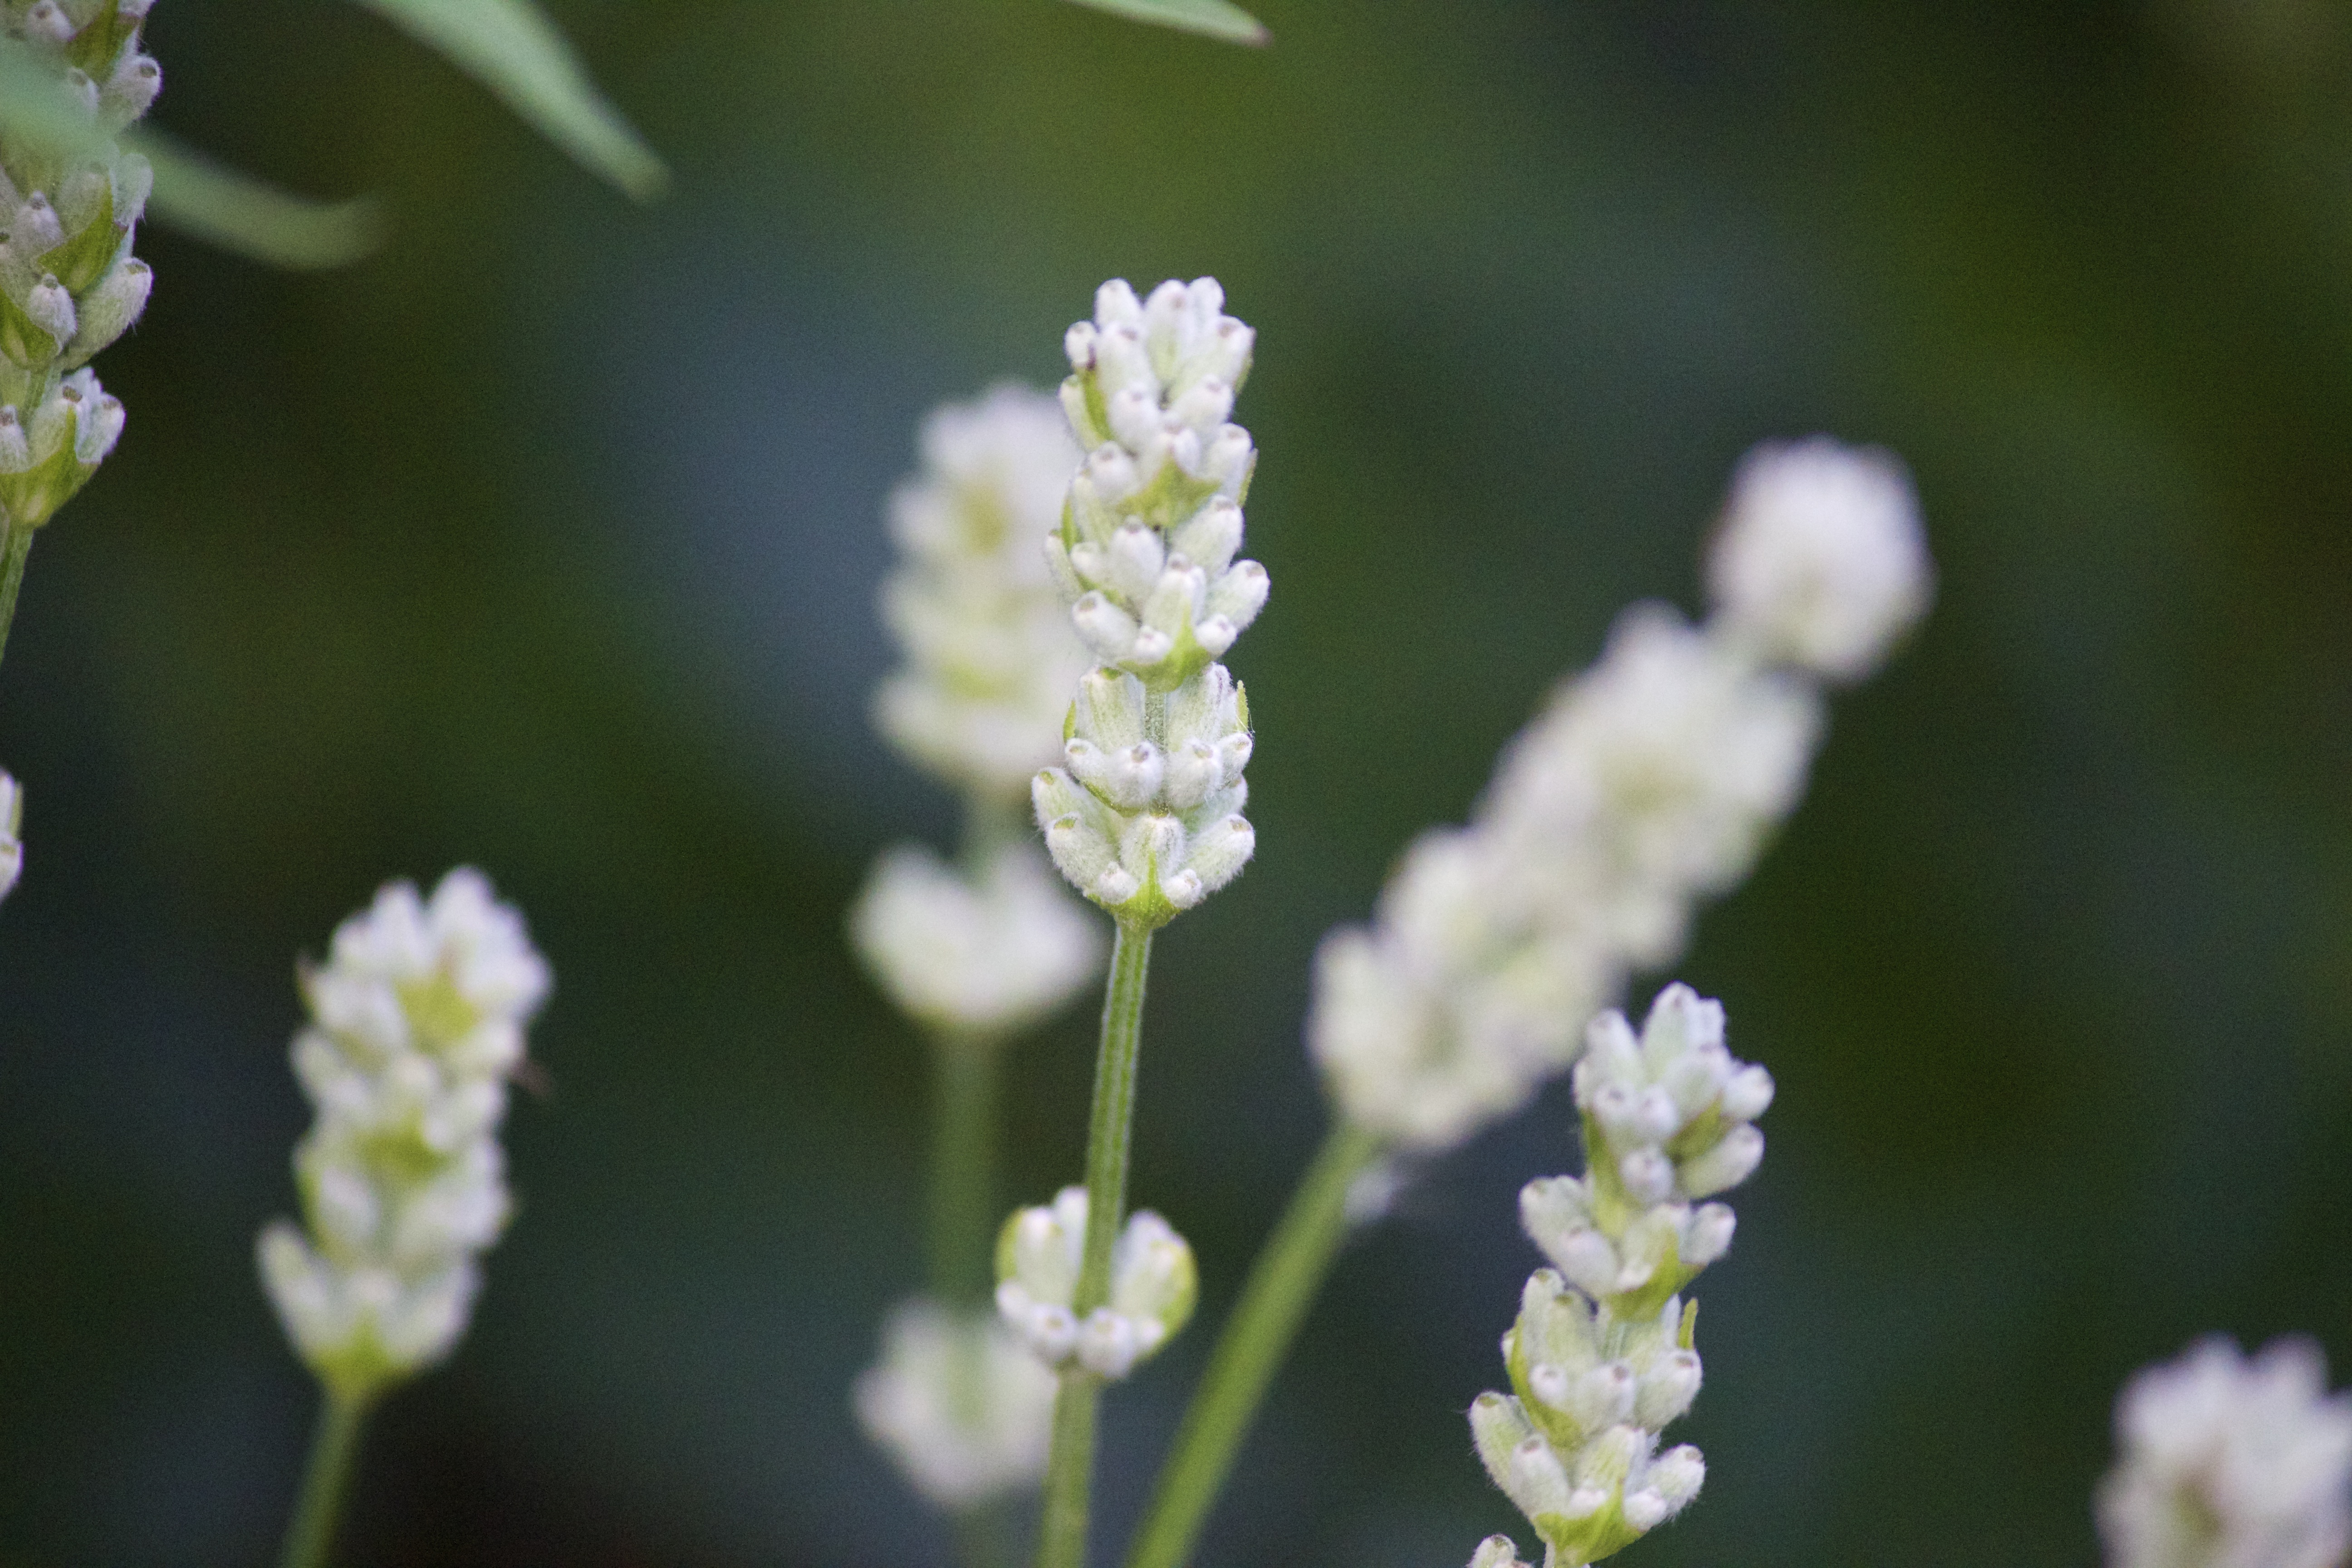
nature, blossom, plant, flower, herb, produce, botany, flora, lavender, wildflower, macro photography, anthriscus, flowering plant, cow parsley, land plant, english lavender